Something to Talk About (film)

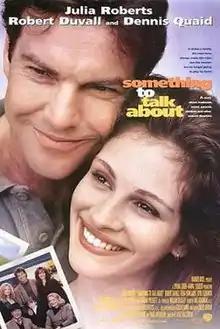
Theatrical release poster

Something to Talk About is a 1995 American comedy drama film directed by Lasse Hallström, from a screenplay written by Callie Khouri. It stars Julia Roberts and Dennis Quaid as an estranged couple, Kyra Sedgwick as Roberts' sister, and Robert Duvall and Gena Rowlands as their parents.